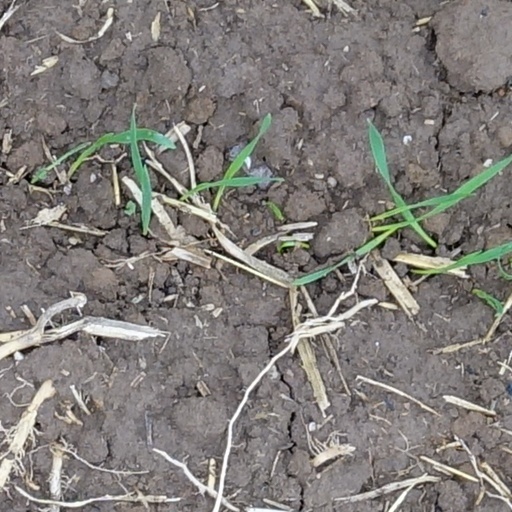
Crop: wheat